February 29 (film)

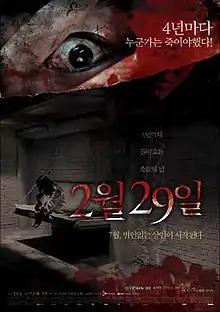
Theatrical release poster

February 29 is a 2006 South Korean film and the first installment of the 4 Horror Tales film series. It was followed by "Forbidden Floor", "Roommates" and "Dark Forest".